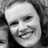
Emotion: happy